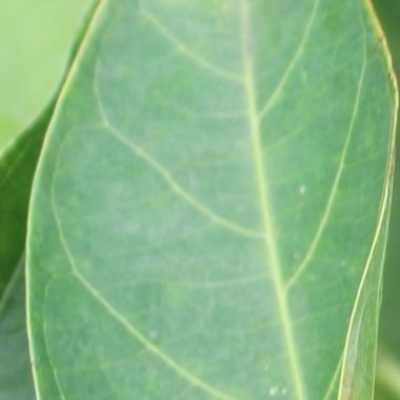
Crop: Cassava
Condition: green mite